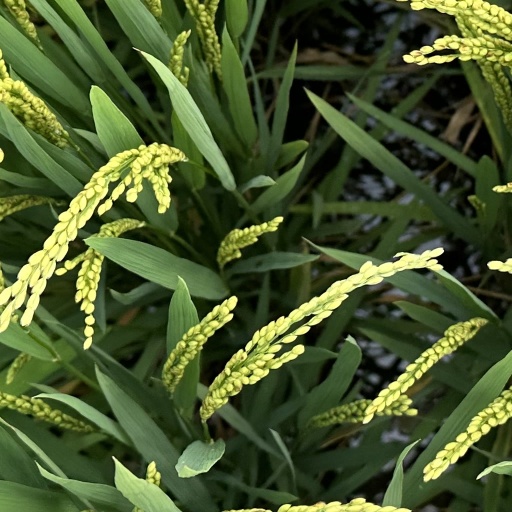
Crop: rice